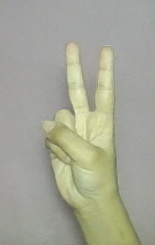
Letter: taa